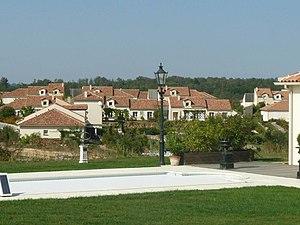
village hollandais de la Prèze, Rouzède (16), France
Rouzède est une commune du Sud-Ouest de la France, située dans le département de la Charente.